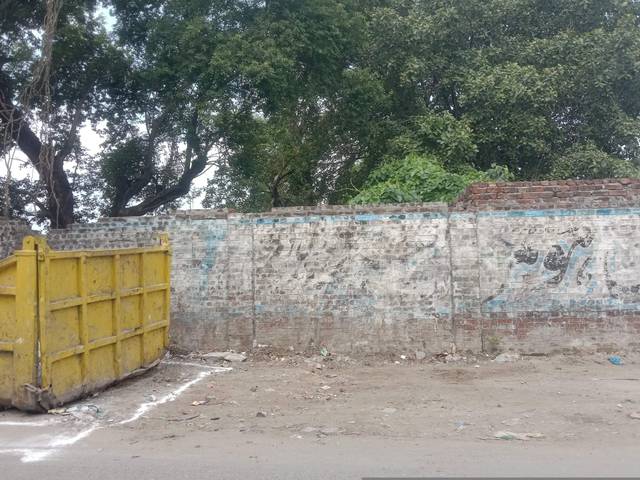
Region: Pakistan
Coordinates: 31.569, 74.391